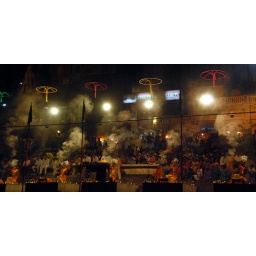
Seen from a boat on the river Ganga. It's like a great show, a gigantic opera passing by on a phantastic stage.